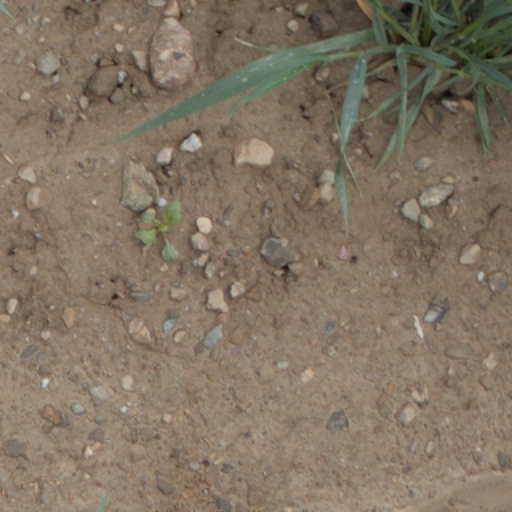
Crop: wheat